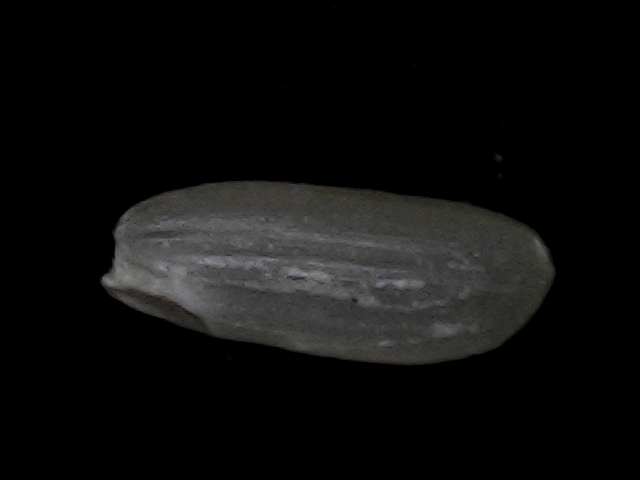
Rice variety: BD95